The New Relative

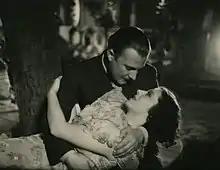
Scene from the film

The New Relative is a 1934 Hungarian comedy film directed by Béla Gaál.